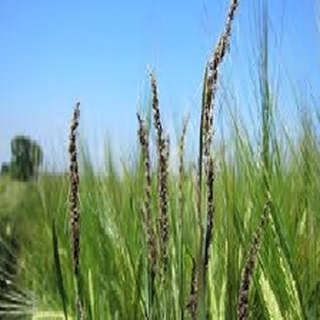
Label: wheat_smut